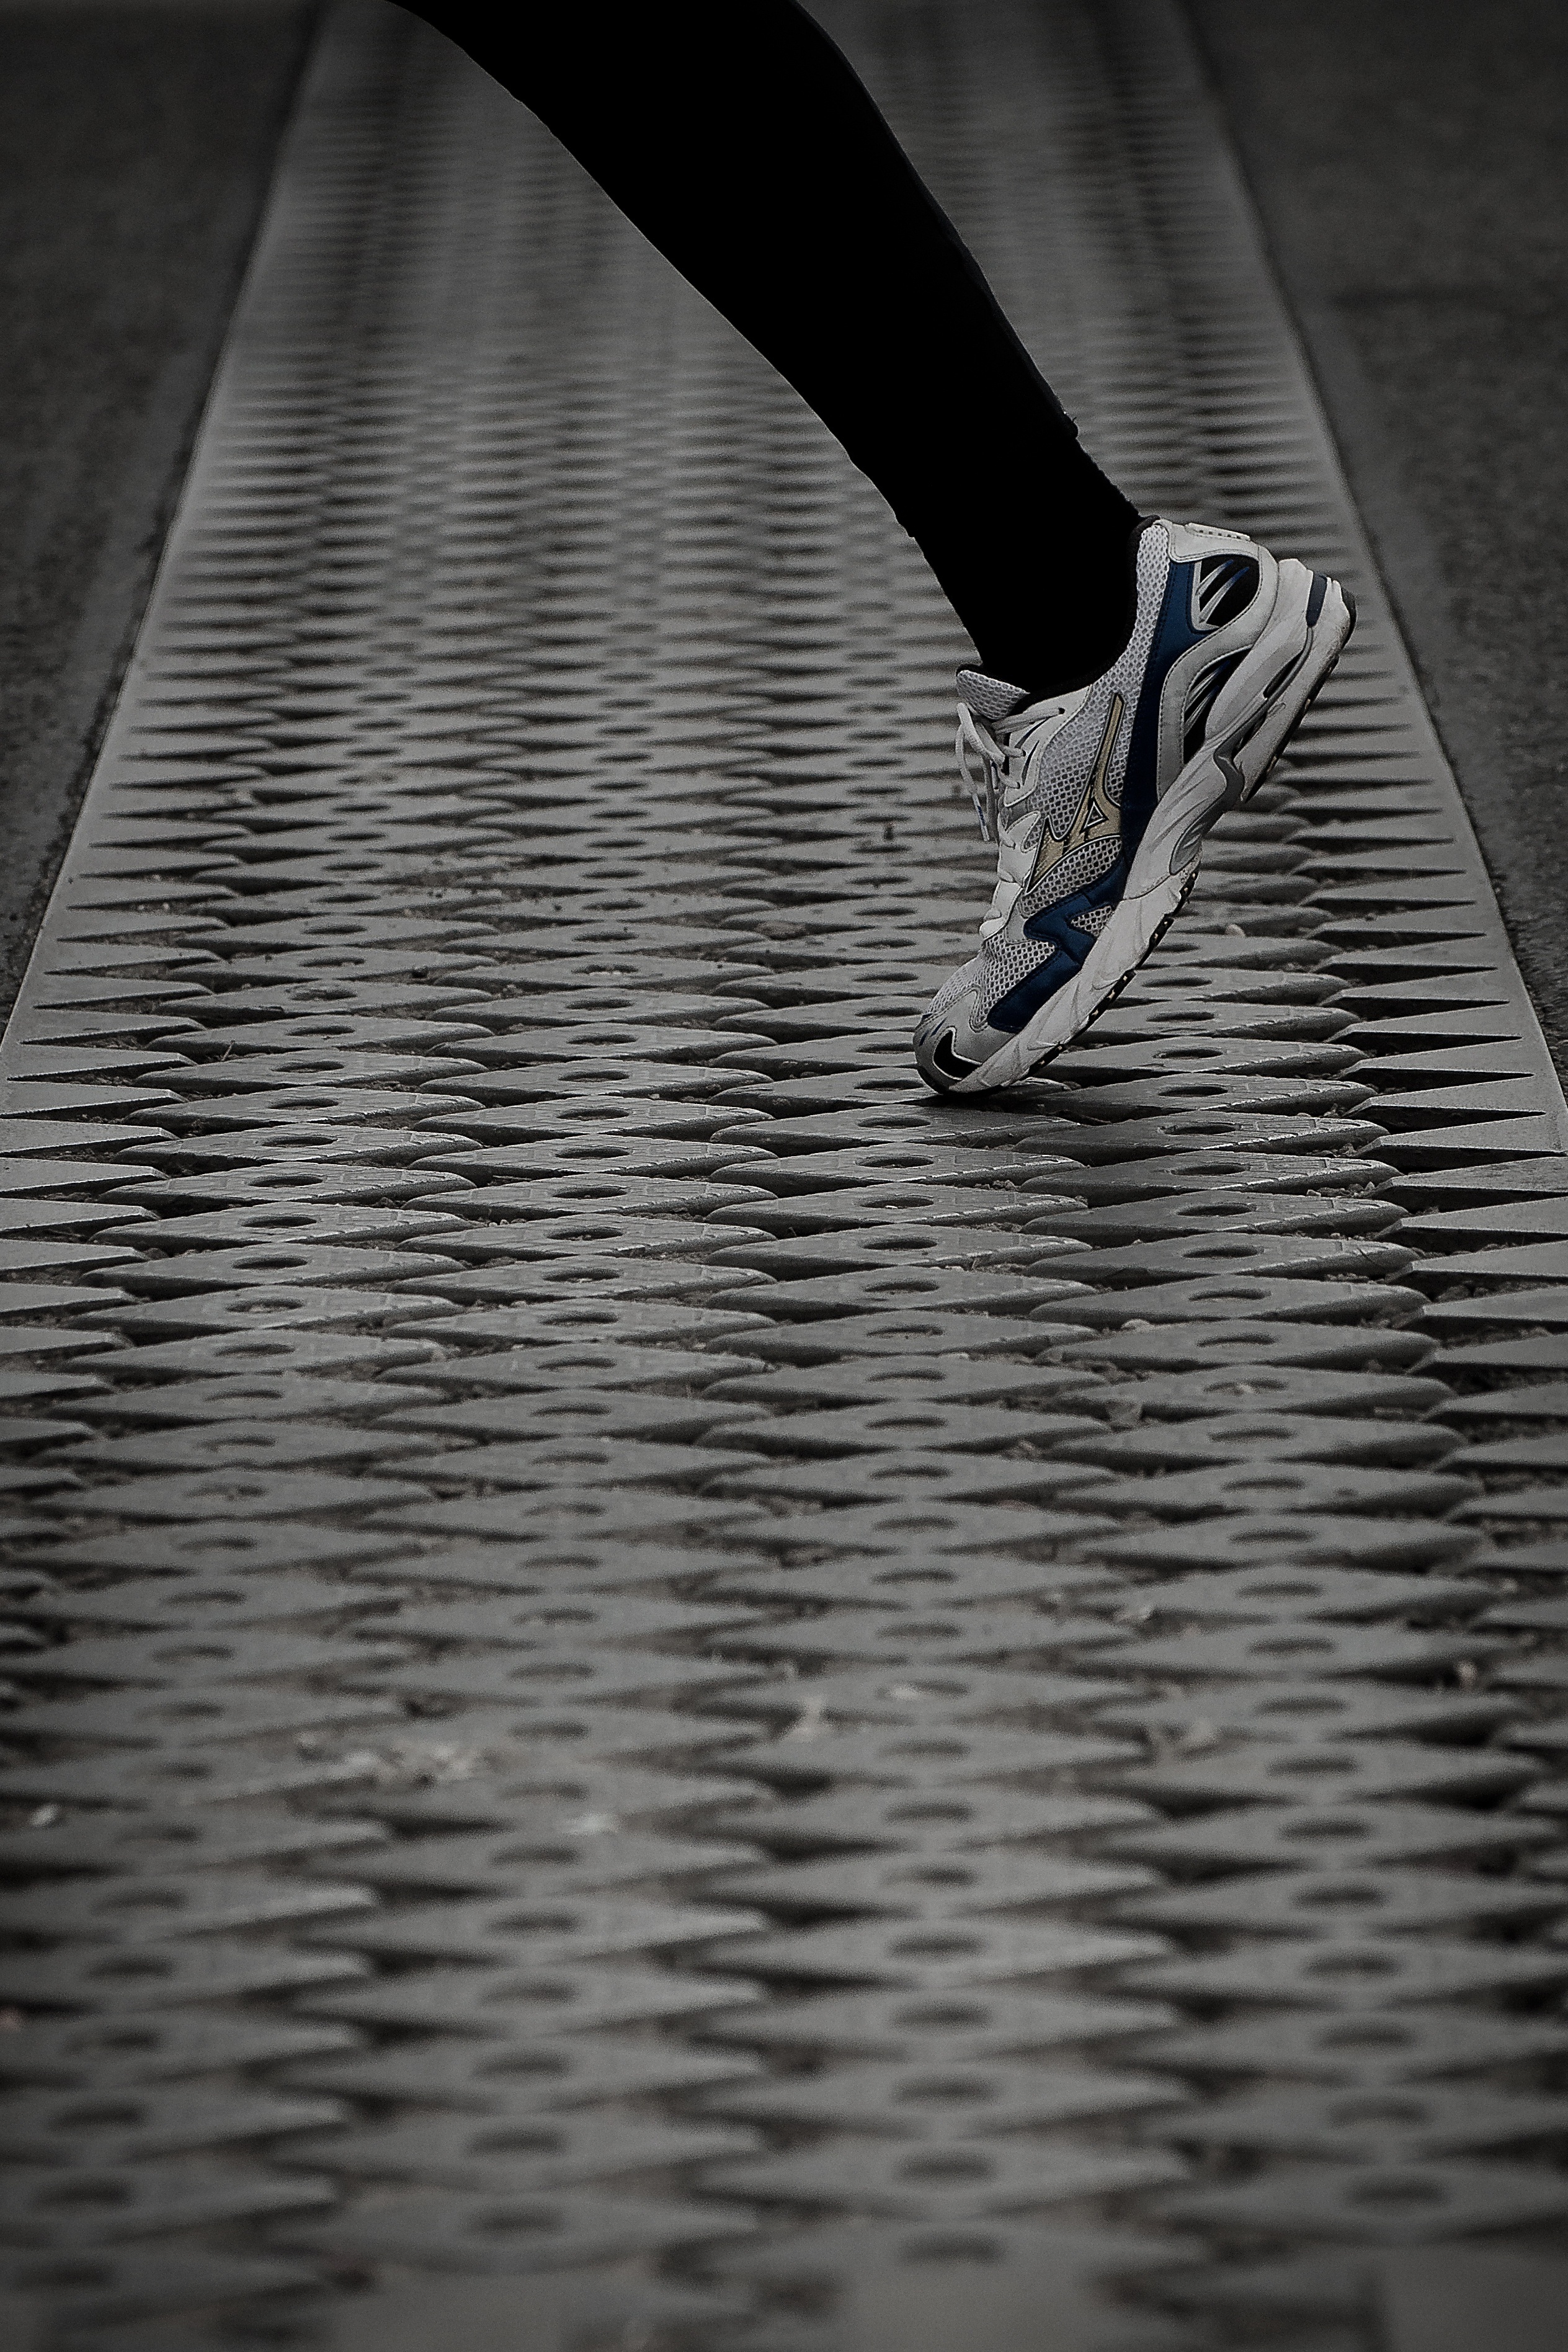
wing, light, black and white, white, sport, running, leg, line, sneaker, reflection, athletic, color, foot, shadow, blue, runner, black, monochrome, photograph, shape, monochrome photography